Women in ancient and imperial China

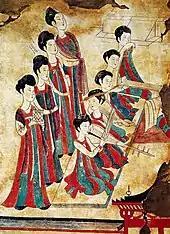
A troupe of musicians painted on the walls of the 7th-century tomb of Li Shou.

Records testify to women exercising authority through their families. The excavation of a married couple's tomb in Yizheng, Jiangsu, unearthed the husband's, Zhu Ling, will. He recalls that, after the death of his father, his mother returned to her natal family and raised him there. Although Confucian teachings dictated that a son should be raised by the father's family, the fact that this did not happen suggests that the emphasis on patrilineality was less strong in the Han. In addition, Zhu's mother's family seems to have attracted multiple new sons-in-law to their home through the mother's marriages. Matrilocal marriages were relatively common in the Han period, though in some states more than others. For instance, in the state of Qin, a son would be given a share of the family property on coming of age, but this was not always an option for impoverished families, who often opted to send their son to live with his wife's family. These men were referred to as 'pawned sons-in-law' and were barred by Qin law from holding government office. For common people, however, there was no strong prejudice against the practice, as Zhu's mother easily attracted two new husbands. In spite of Confucian dogma that praised widows who did not remarry, remarrying multiple times was common, as is recorded in other Han texts. In the case of Zhu's will, its actual dispensation was dictated by his mother, not Zhu himself. The mother describes in the will that she bought two fields of mulberry and two of paddy that she entrusted to her daughters, Xianjun and Ruojun, who were poor (presumably married into other families). This indicates a continued connection between a woman and her natal family during the Han, as well as the option for women to buy and work land. However, Xianjun and Ruojun could not hold onto the land permanently, as it was to be given to a younger brother on his release from penal labor.